Folklore

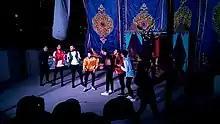
Folklore theater in Mansoura, Egypt

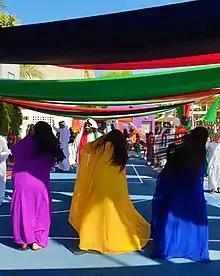
United Arab Emirates' traditional folk dance; the women flip their hair sideways in brightly coloured traditional dress.

The folk of the 19th century, the social group identified in the original term "folklore", was characterized by being rural, illiterate, and poor. They were the peasants living in the countryside, in contrast to the urban populace of the cities. Only toward the end of the century did the urban proletariat (on the coattails of Marxist theory) become included with the rural poor as folk. The common feature in this expanded definition of folk was their identification as the underclass of society.